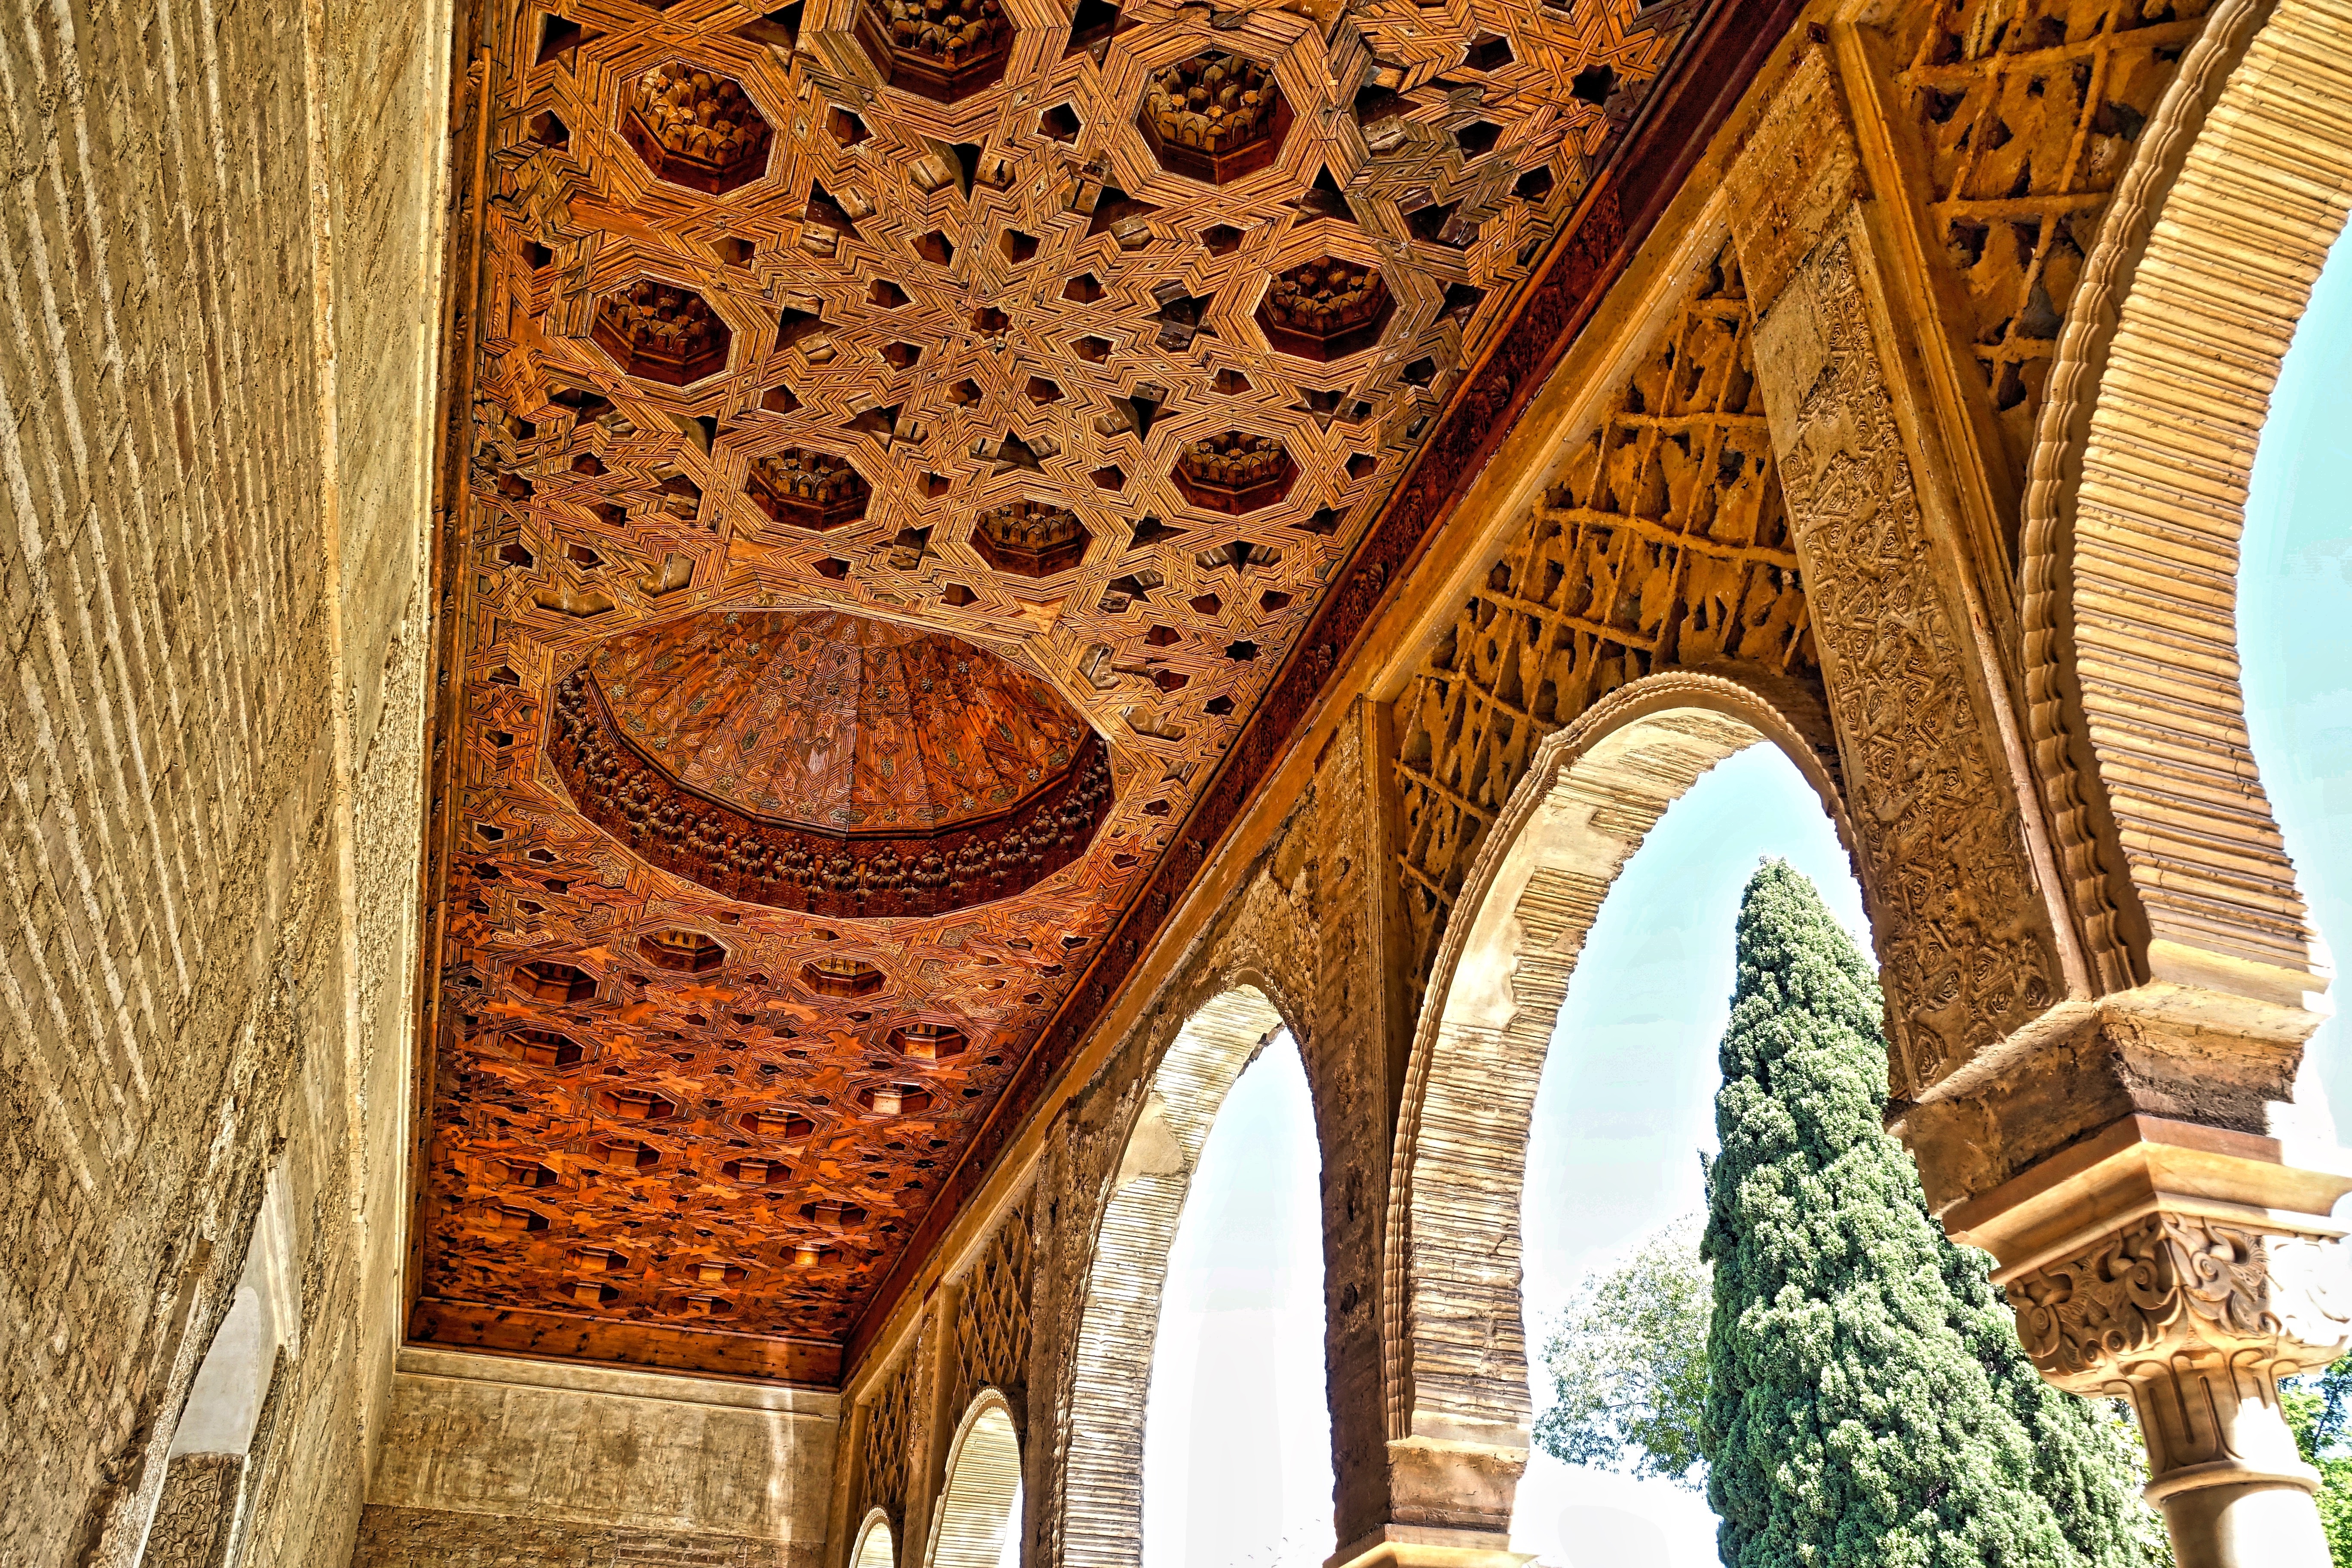
architecture, building, palace, wall, arch, ceiling, decoration, arches, vault, spanish, arabic, alhambra, flooring, plasterwork, moorish, ancient history